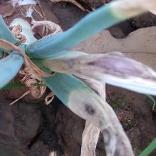
Crop: Onion
Condition: alternaria-d